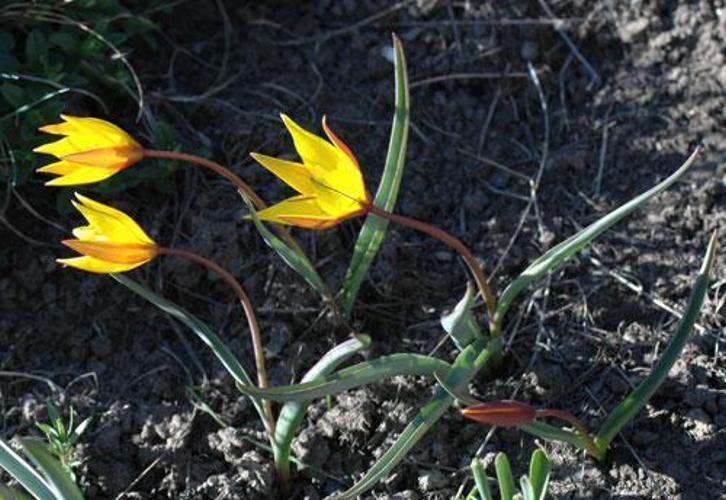
Flower: Tulip